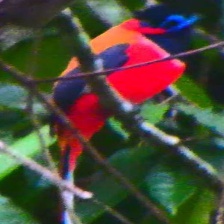
Species: RED NAPED TROGON
Scientific name: HARPACTES KASUMBA